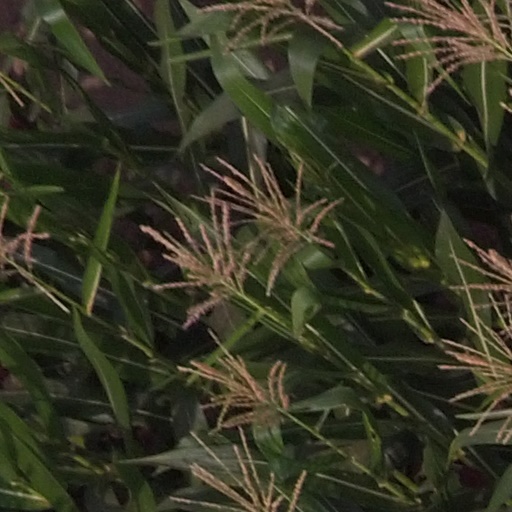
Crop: maize; corn